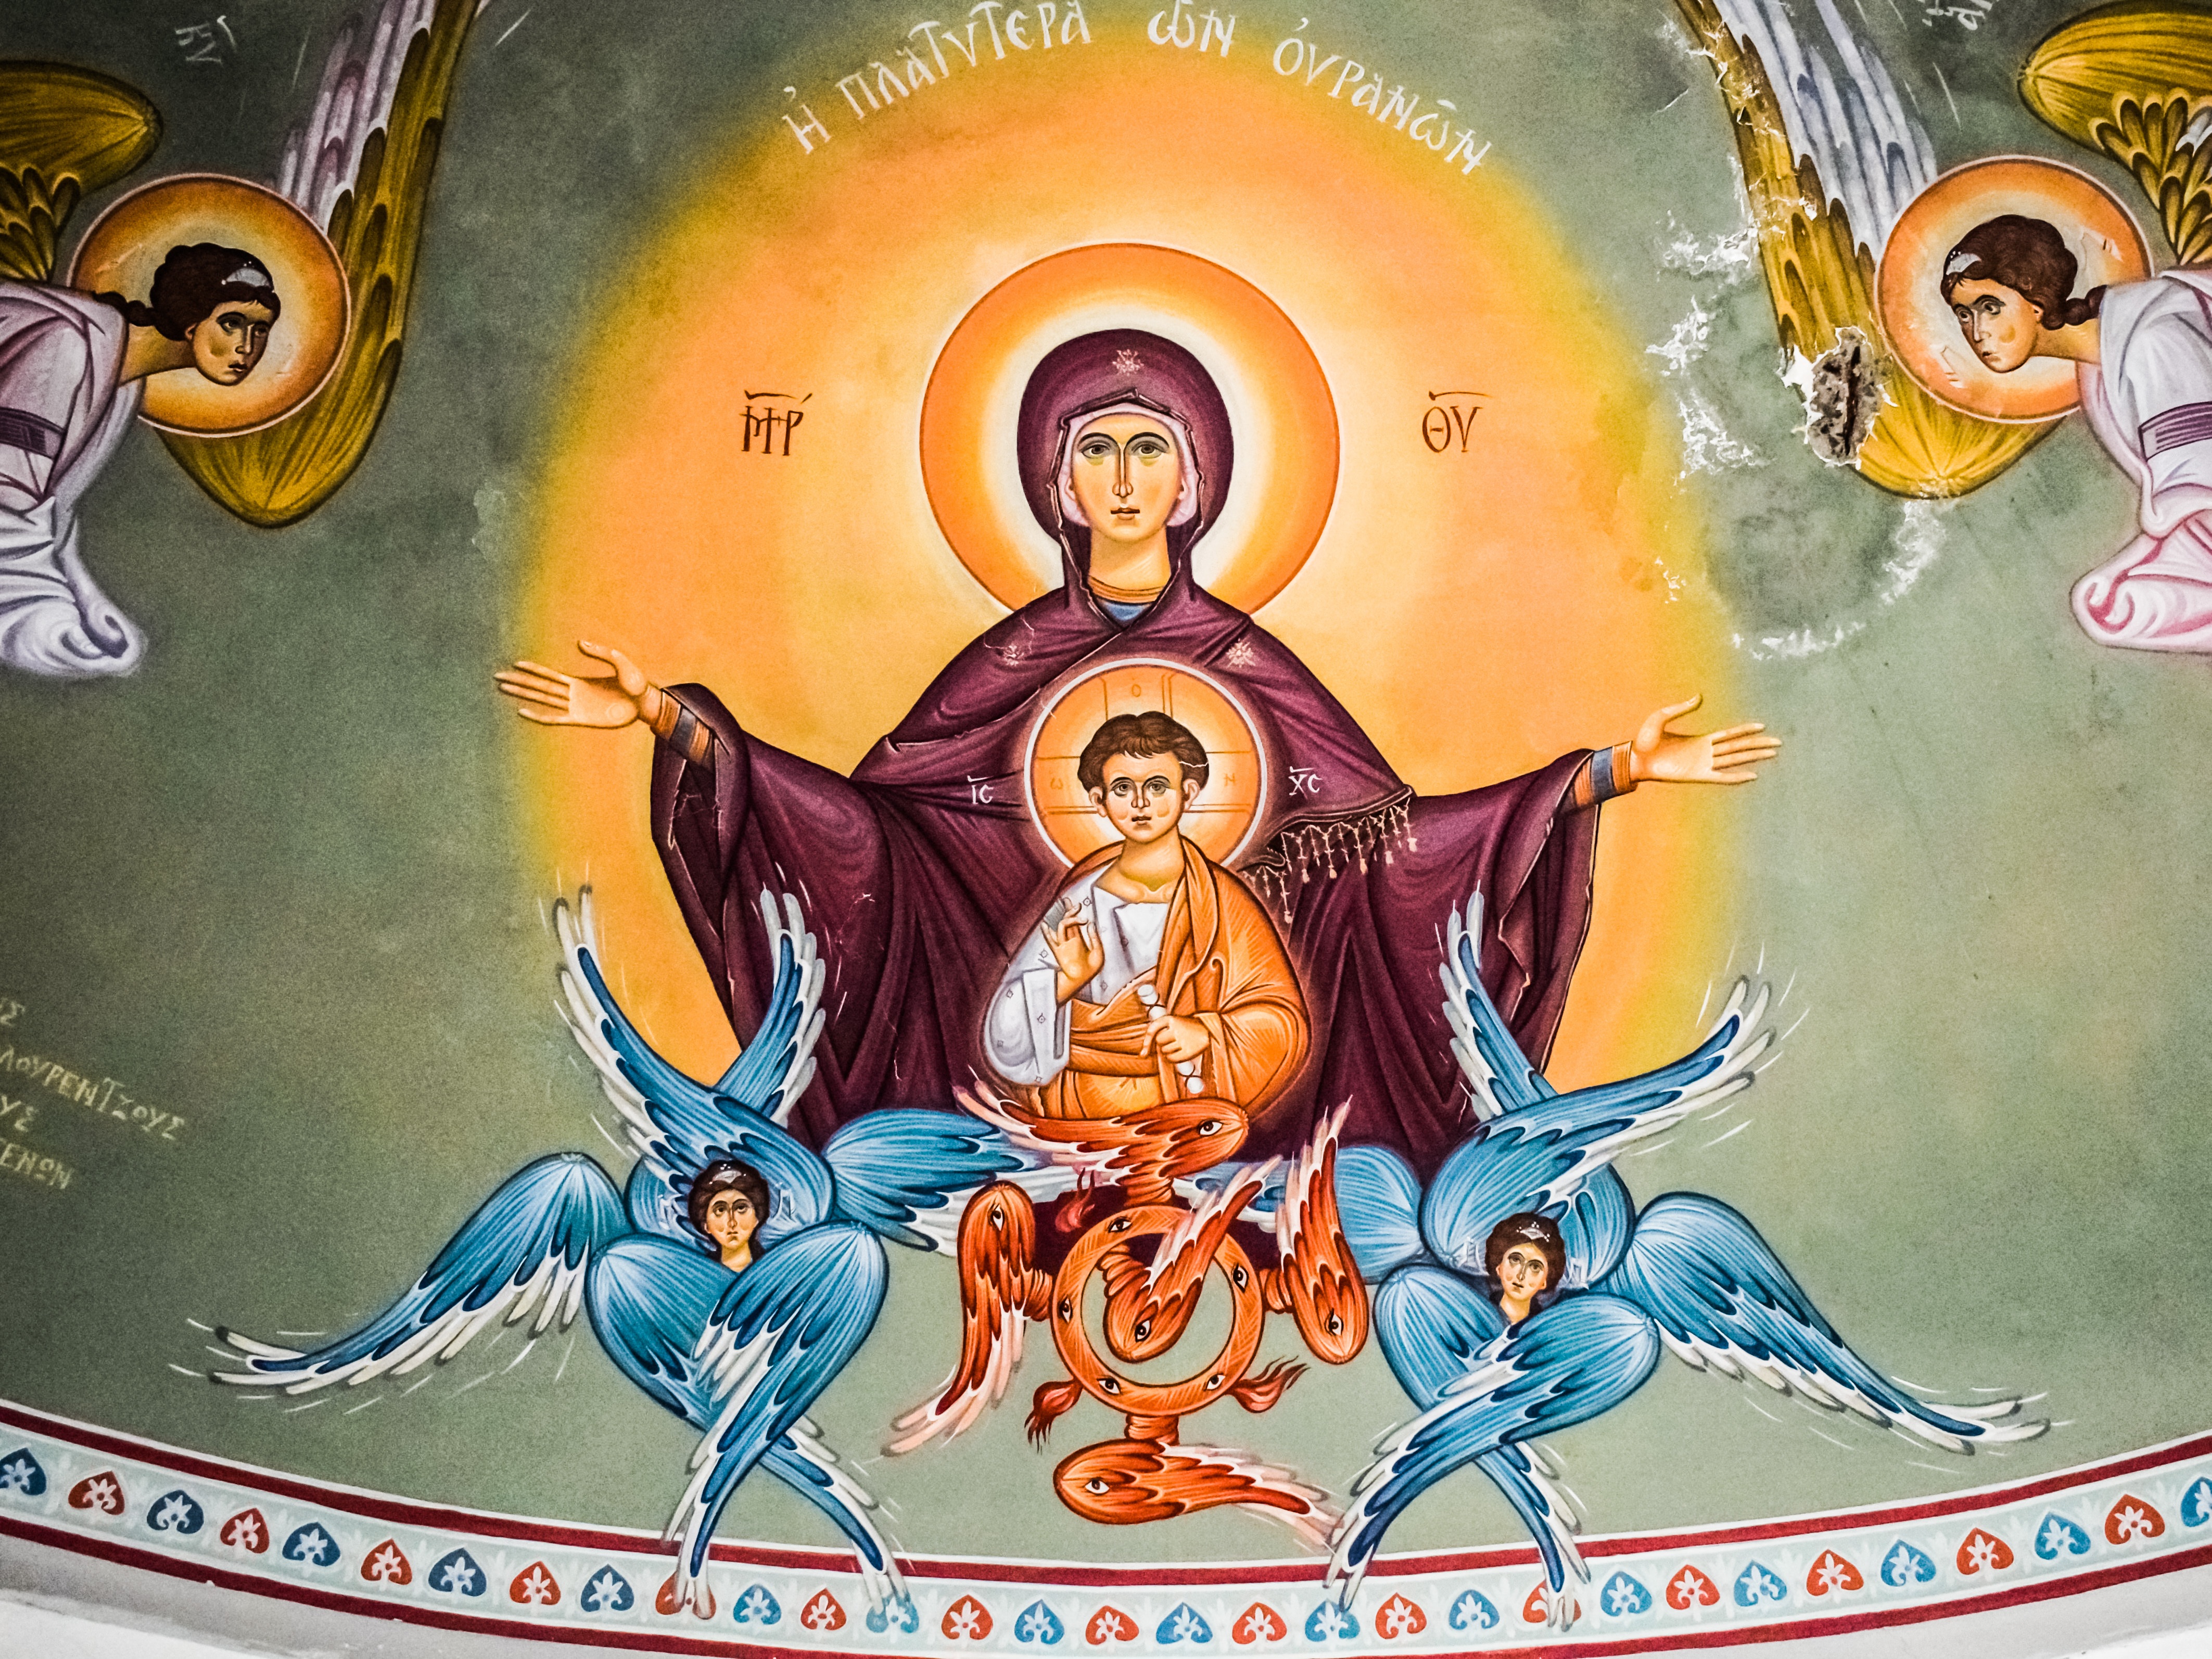
religion, church, art, illustration, faith, iconography, christianity, orthodox, god, cyprus, paralimni, mythical creature, virgin mary, fictional character, computer wallpaper, archangel michael church, queen of heaven